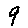
Label: 9